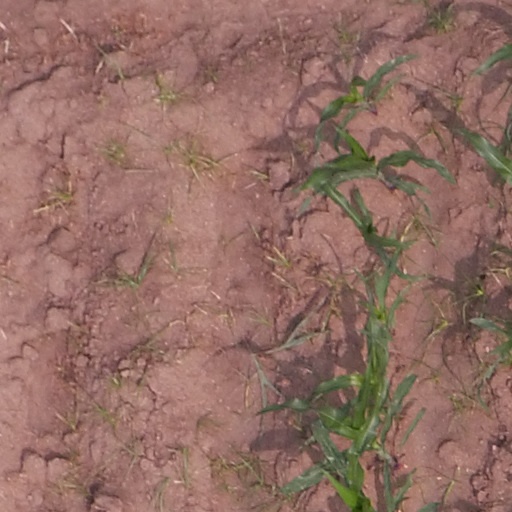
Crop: maize; corn